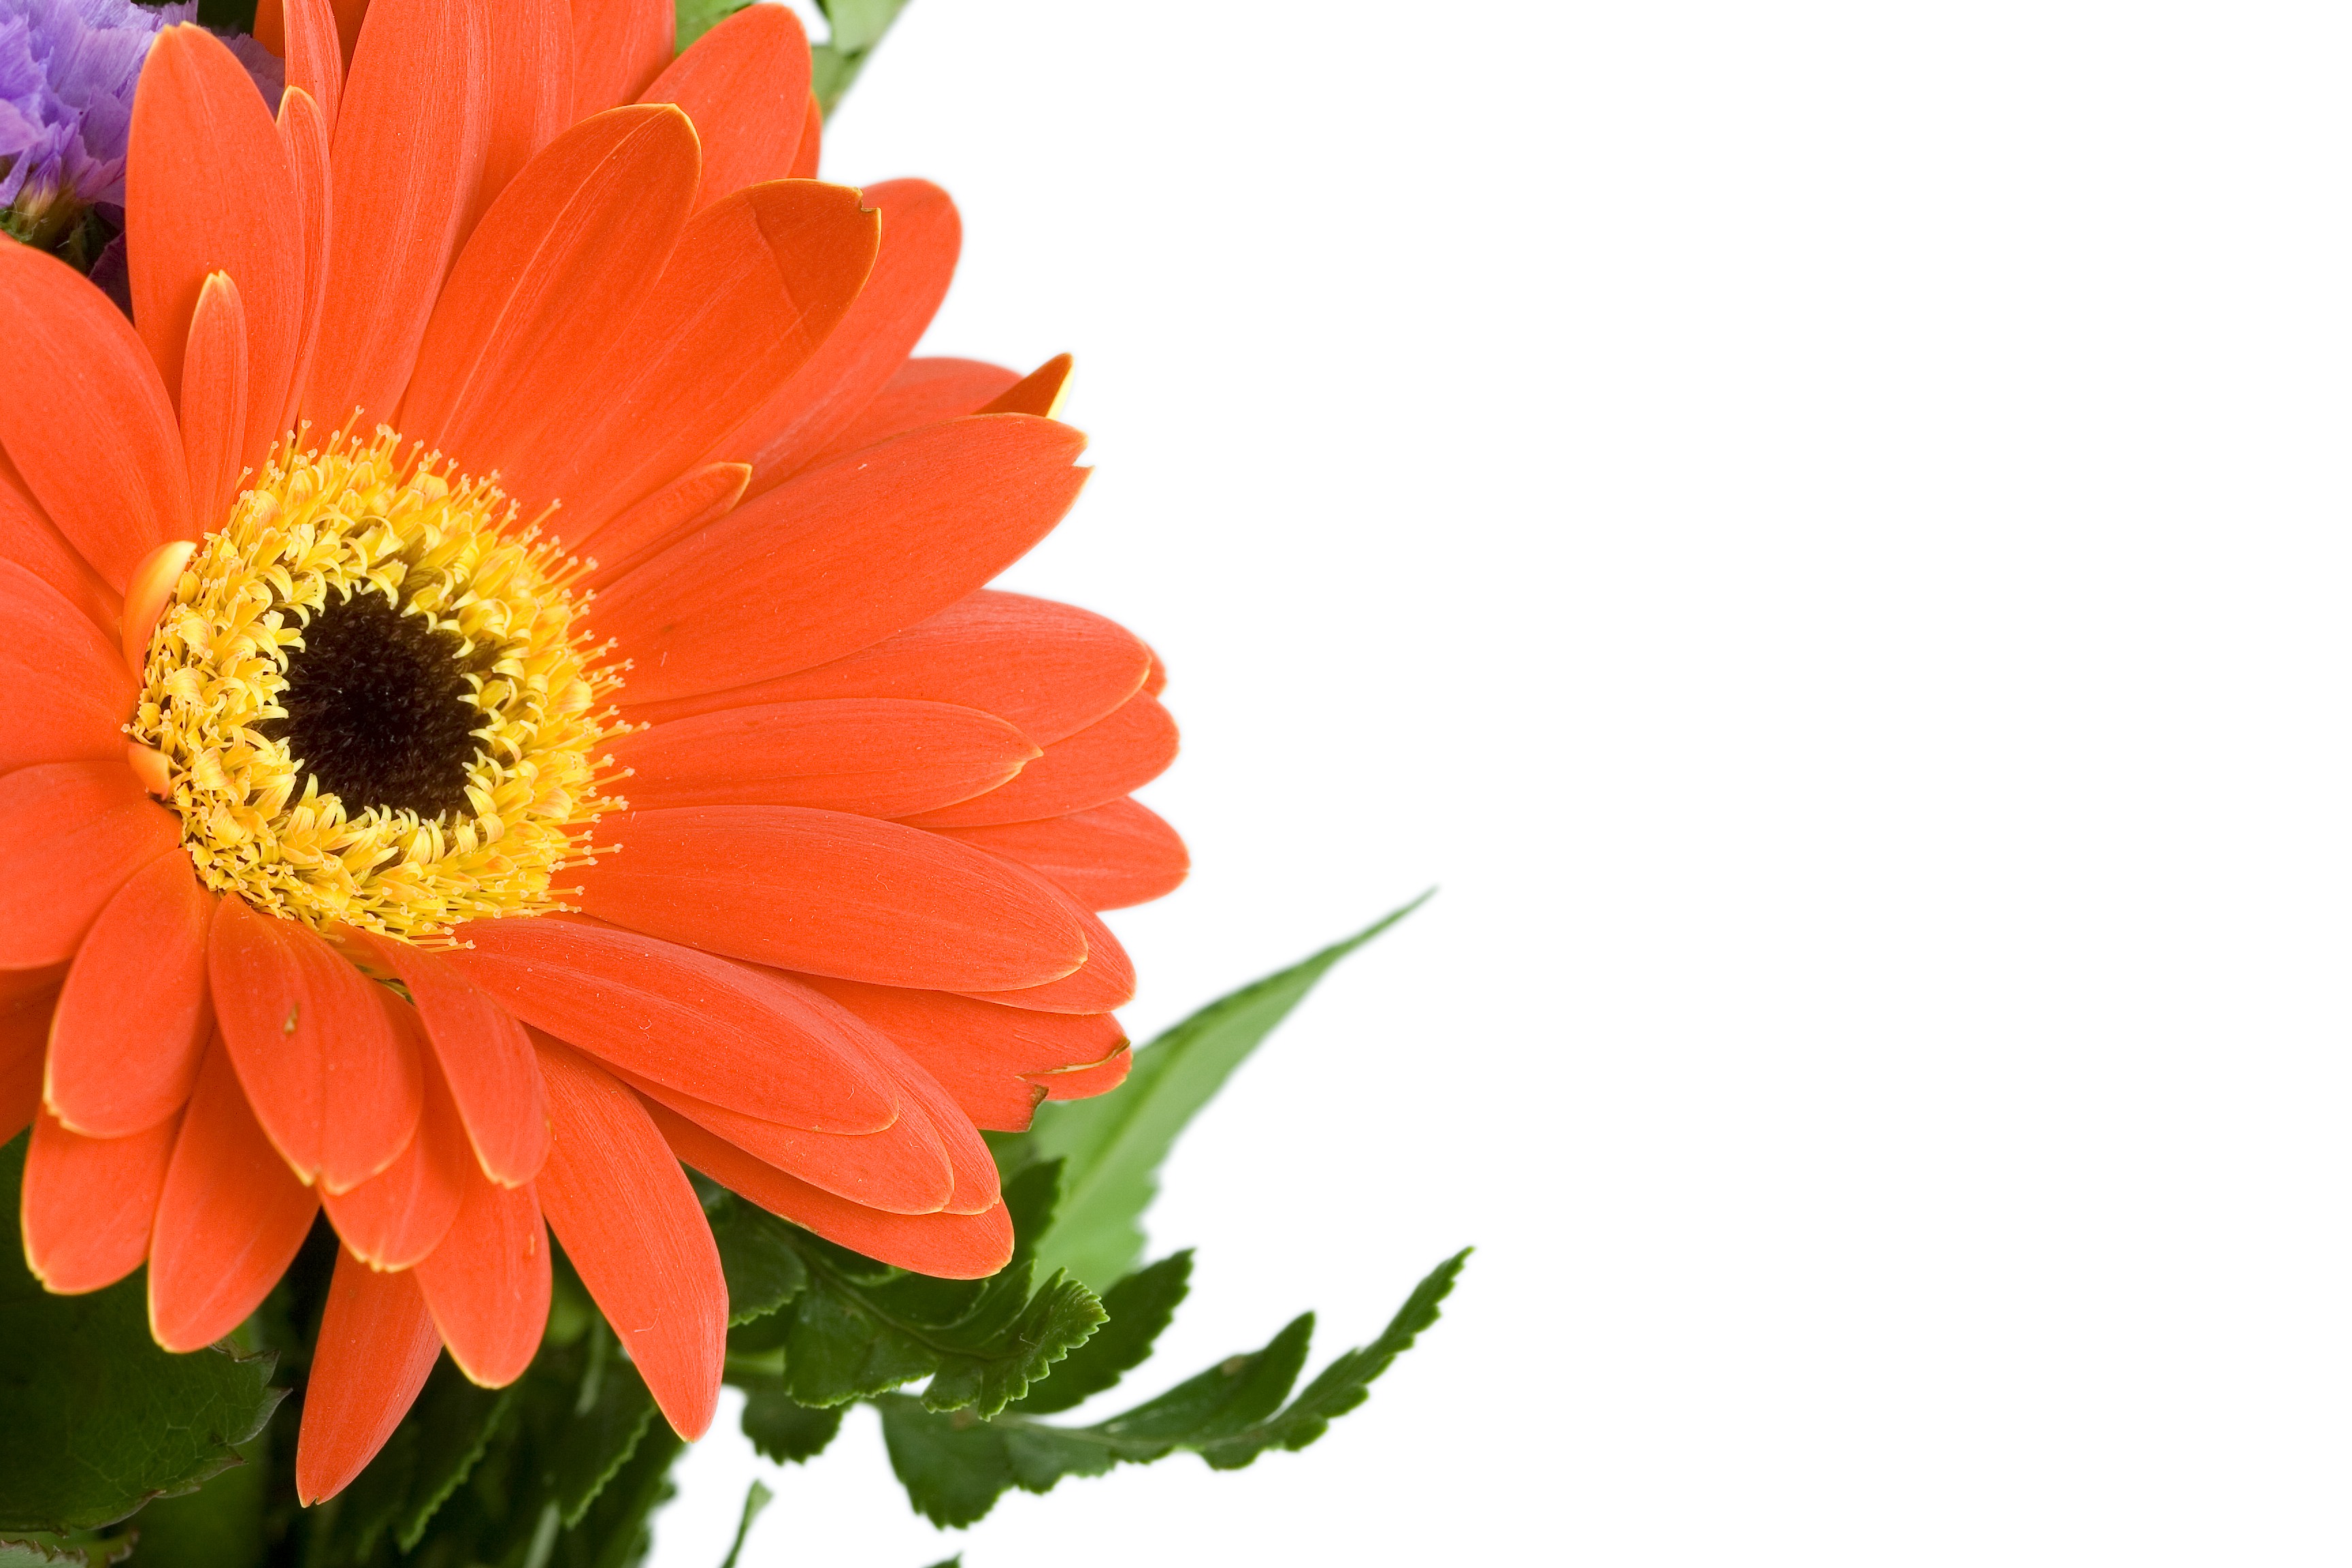
plant, flower, petal, bloom, pollen, spring, red, color, colorful, close, flora, flowers, close up, background, petals, decorative, details, beautiful, detail, gerbera, floristry, flowering plant, daisy family, flower bouquet, cut flowers, annual plant, land plant